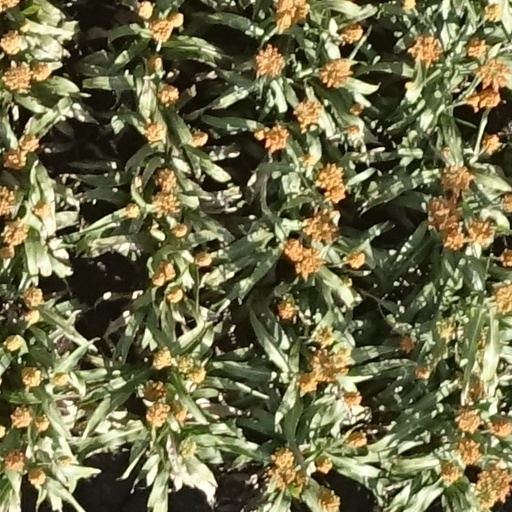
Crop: sorghum